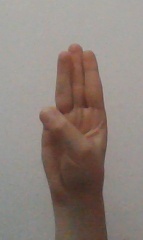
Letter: thaa